Peter von Meyendorff

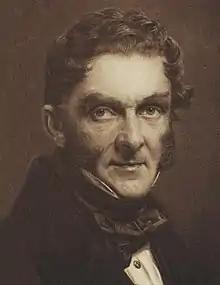

Baron Peter von Meyendorff (2 August 1796 – 7 March 1863) was a Russian diplomat from the family. From 1850 to 1854, he was the Russian ambassador to Austria.